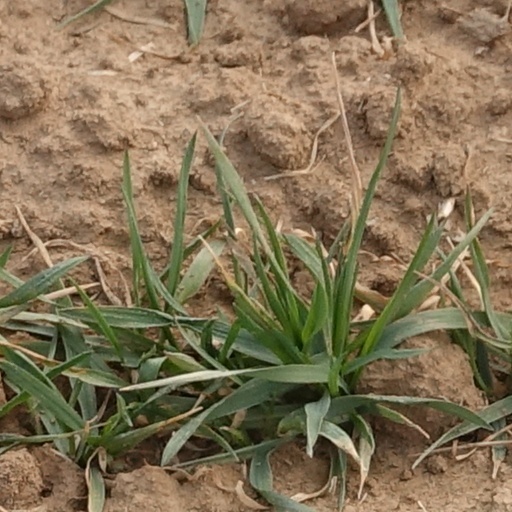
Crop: wheat